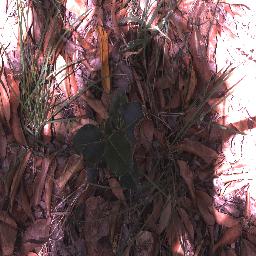
Label: negative